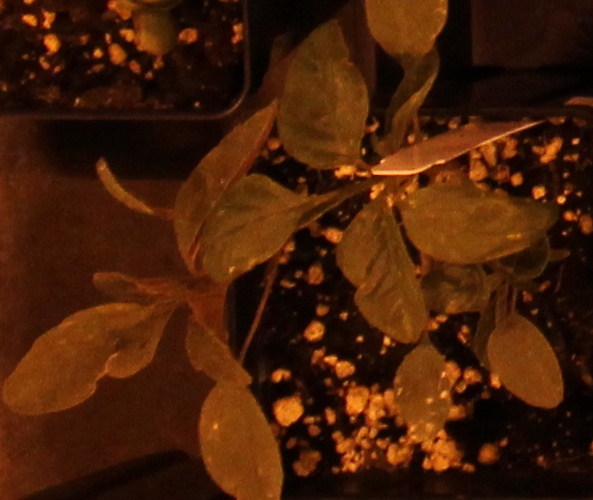
Label: Palmer Amaranth